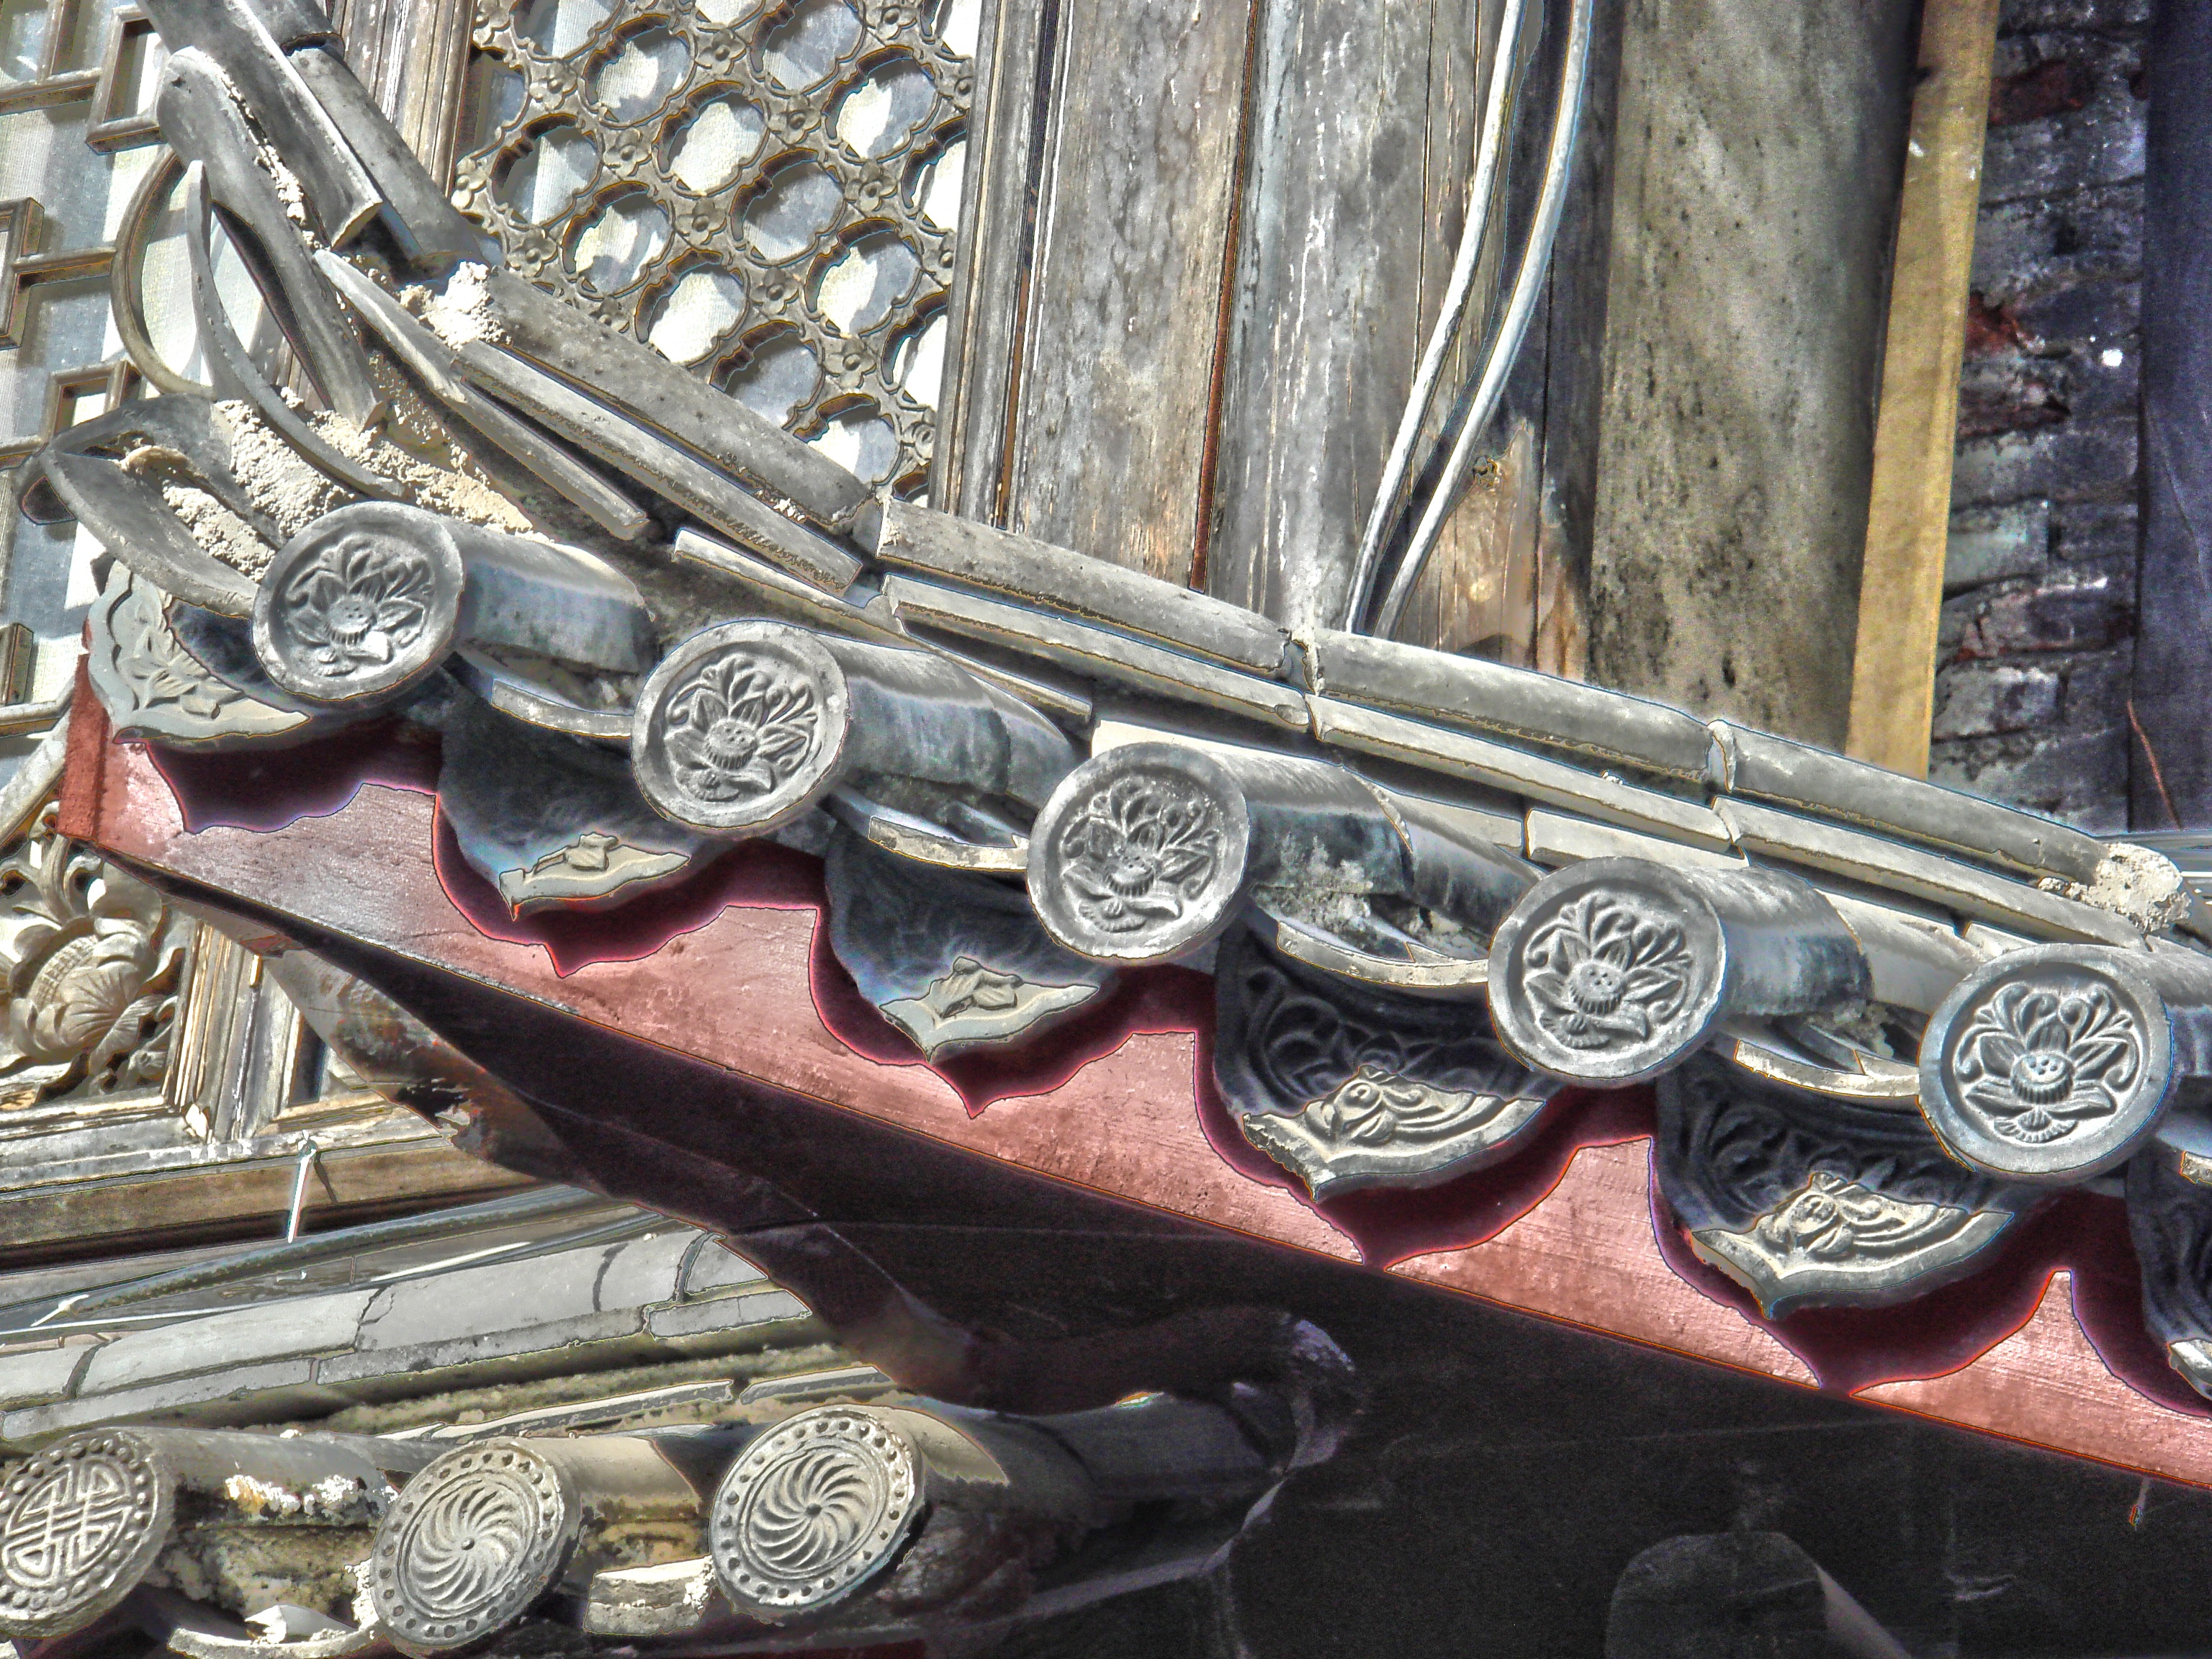
architecture, house, building, old, stone, pattern, metal, brick, weapon, iron, carving, element, firearm